Pågen

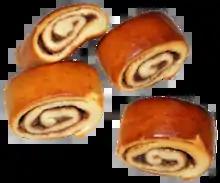
Pågen Gifflar cinnamon rolls

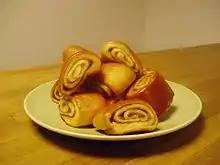
Gifflar cinnamon rolls, as seen on a plate.

Pågen is a Swedish bakery company founded in 1878 by Anders and Matilda Påhlsson. The company started off as a small bakery in Malmö, in the southern province of Scania. Their bakeries are run by around 1350 employees, and are located in Malmö and Gothenburg. Their products include brands such as Krisprolls and various types of bread, pastries and cookies. With key export markets in France, United Kingdom, Belgium, and Denmark, Pågen is currently one of Sweden's leading food exporters with an annual turnover of around 220 million euros.